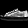
Label: Sneaker